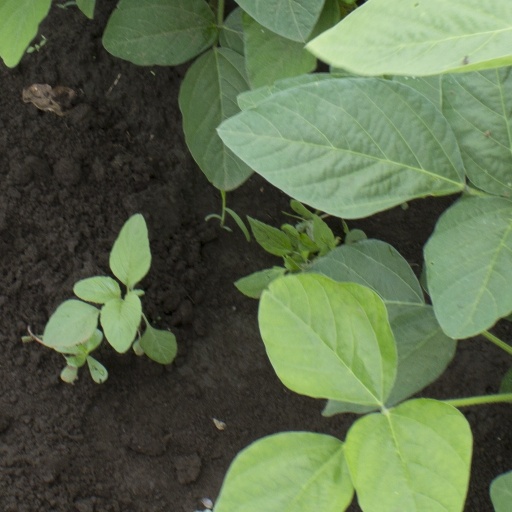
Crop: soybean